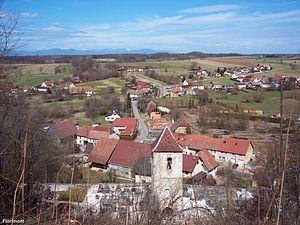
Panorama depuis la tour de Florimont
Florimont est une commune française située dans le département du Territoire de Belfort en région Bourgogne-Franche-Comté. Elle fait partie du canton de Delle. Ses habitants sont appelés les Florimontois.